George Brown (Canadian politician)

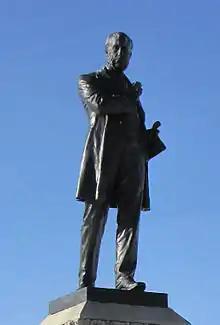

George and Peter rented a storefront in Toronto and on August 18, 1843, they published the first edition a new paper called "Banner". George managed the secular department of the newspaper, commenting on non-religious issues. "Banner" initially did not commit to any political causes, although it supported many policies advocated by Reformers. This changed when the governor-general of the province, Charles Metcalfe, prorogued the Reform-dominated Canadian assembly when several Reform politicians resigned from the government. George published an editorial on December 15 that was critical of the governor-general's actions. In the subsequent weeks, "Banner" published editorials that disputed political accusations against Reformers and called for unity behind Liberal candidates in future elections.